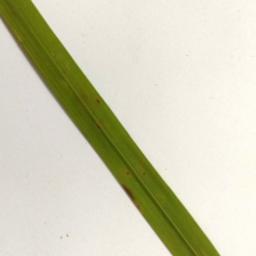
Label: Rice___Brown_Spot